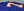
Number: 7